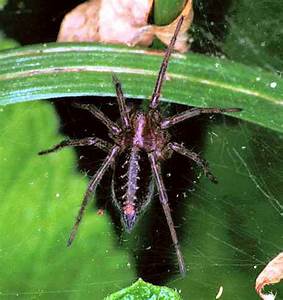
Label: spider